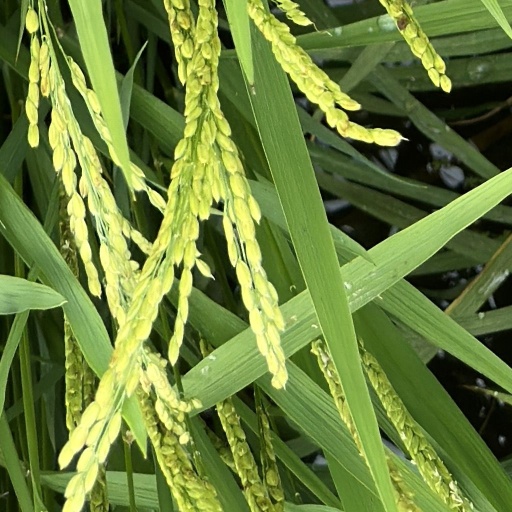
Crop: rice